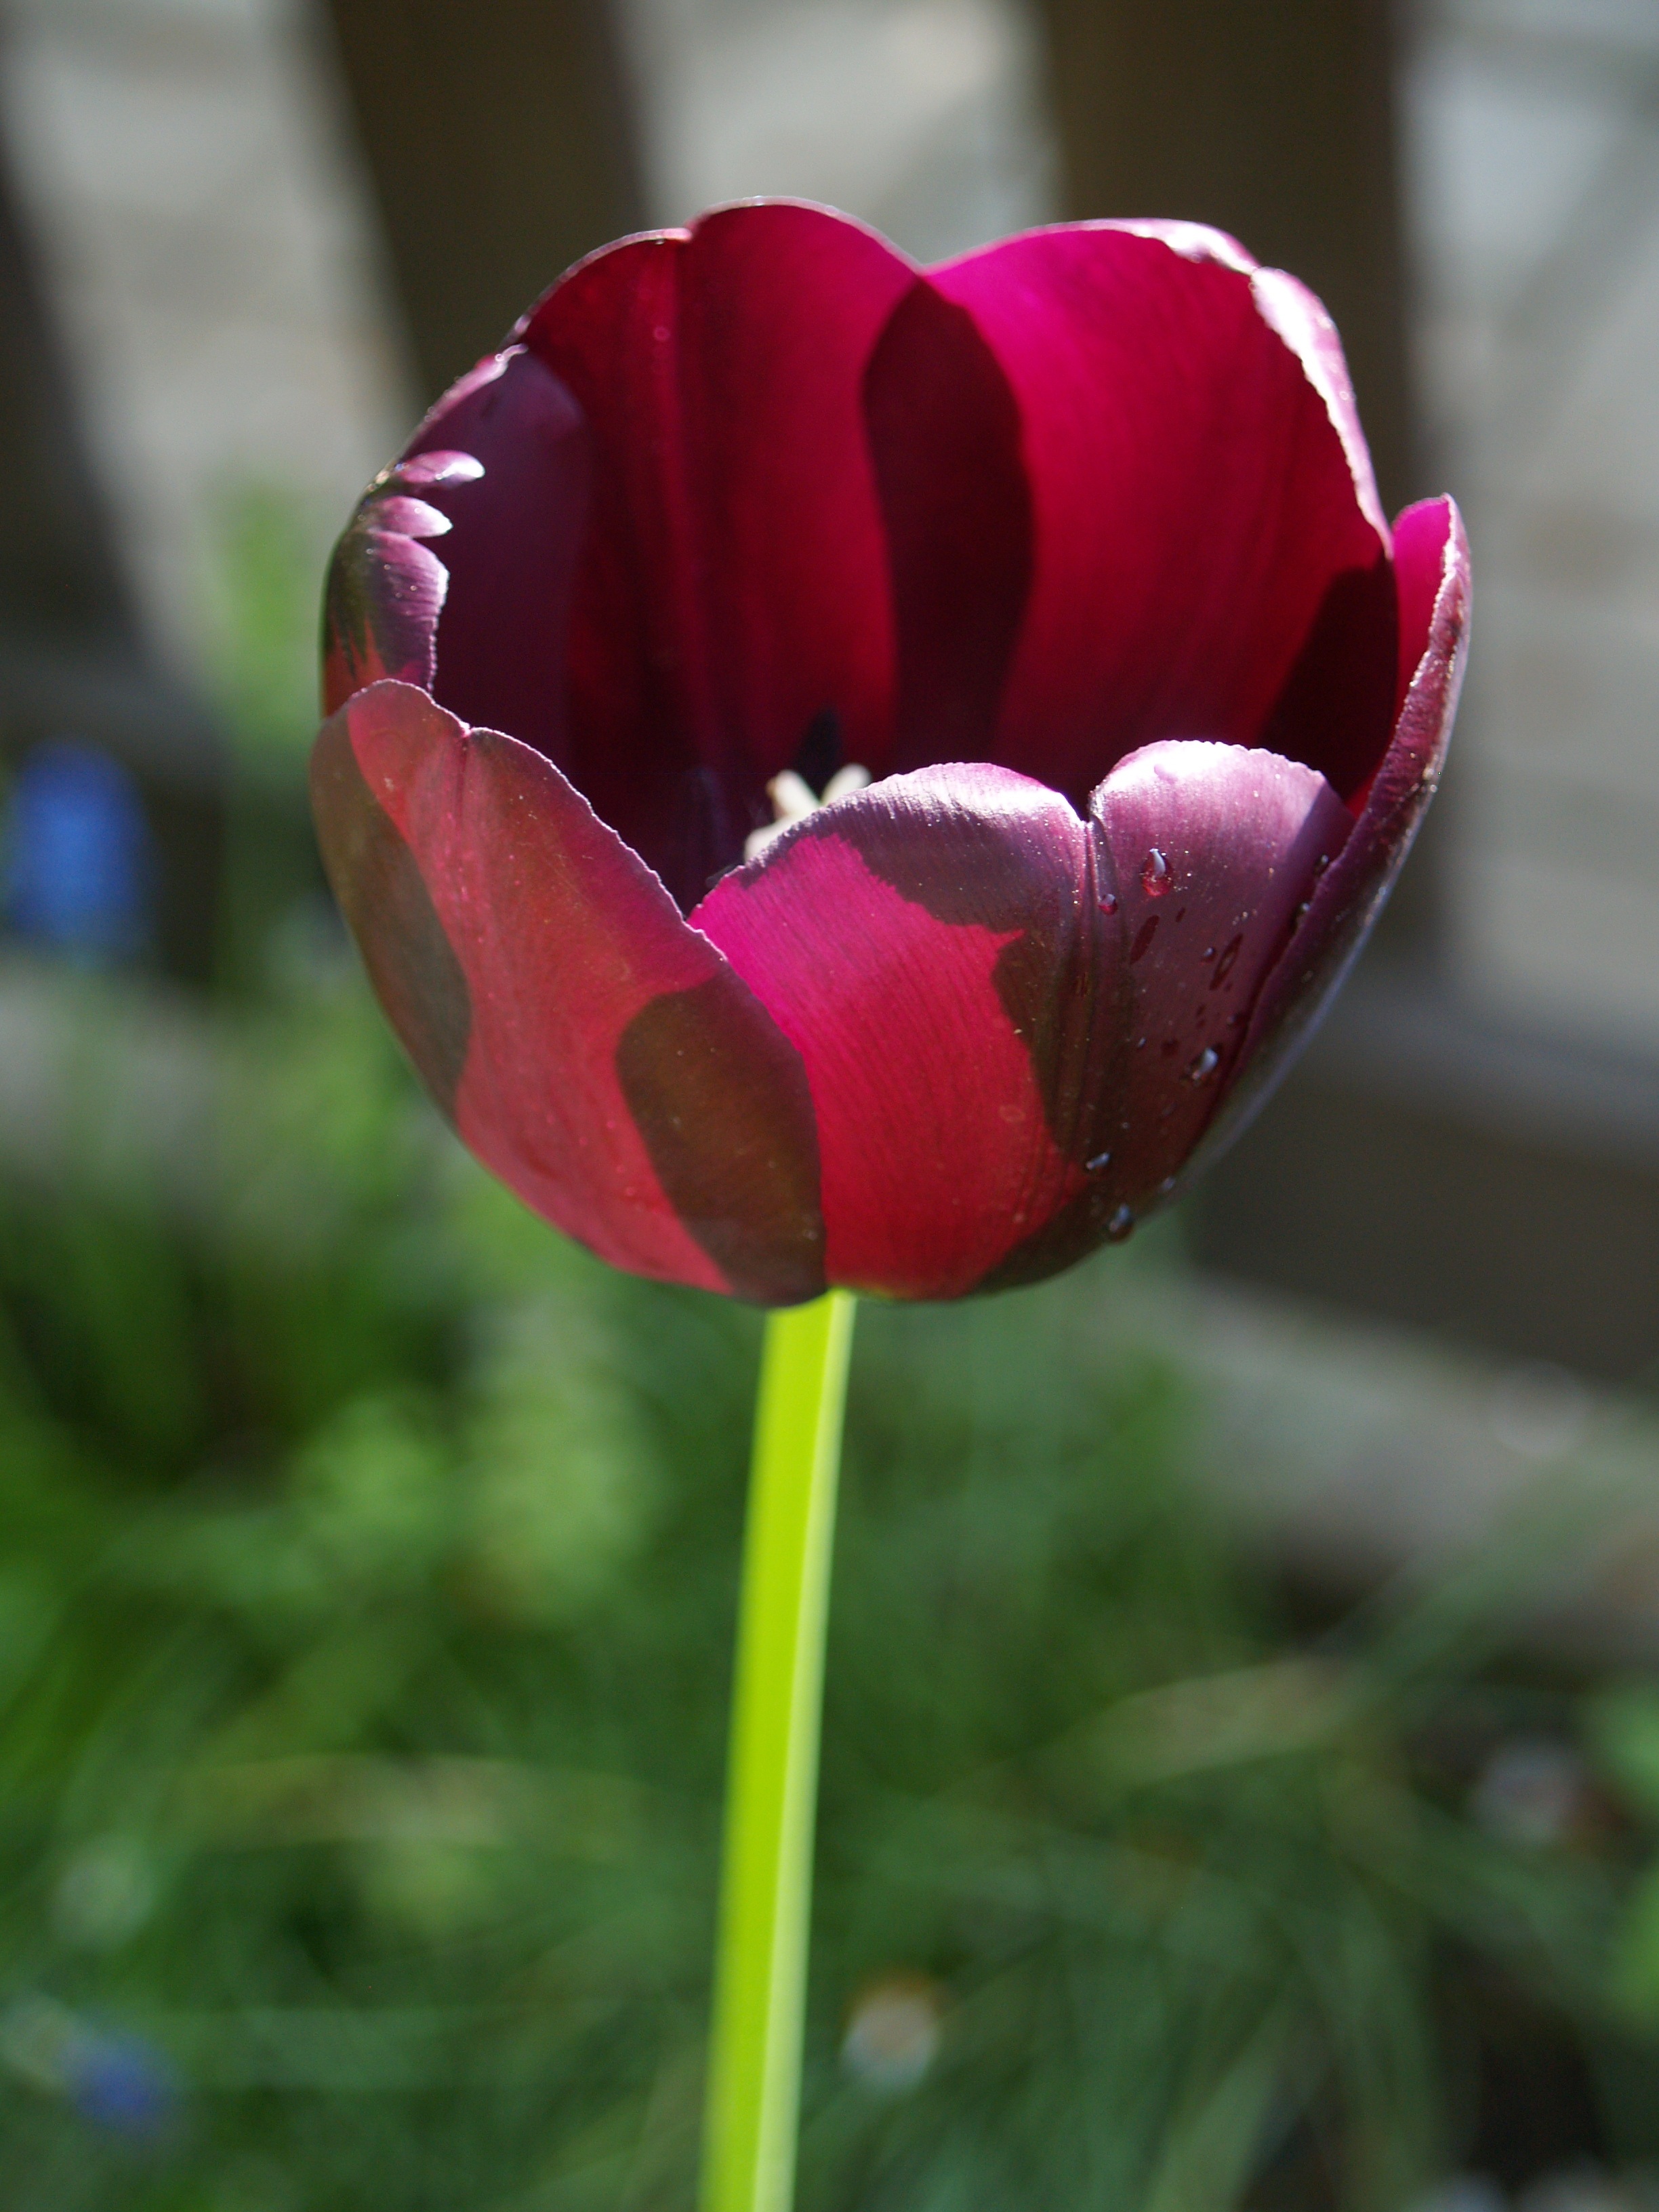
plant, flower, purple, petal, tulip, flora, petals, macro photography, flowering plant, lily family, plant stem, land plant